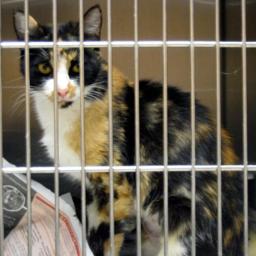
Animal: cats